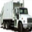
Label: truck